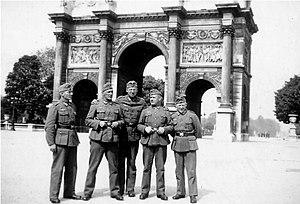
Soldats allemands posant devant l'arc de triomphe du Carrousel, dans Paris occupée par leur armée, été 1940.
L’occupation est une situation dans laquelle se trouve un État, au cours ou à l'issue d'un conflit, envahi et placé sous domination militaire étrangère sans pour autant être annexé.
Chronologie de la Seconde Guerre mondiale